SolidRun

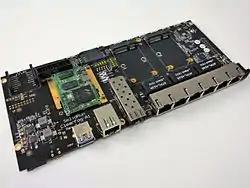
ClearFog Pro, based on the ARMADA 38x SoC with the MicroSoM clearly visible on the left side.

Based on the Marvell ARMADA 388 SoC, the SOM features a Dual core ARM Cortex-A9 with 1.6 GHz processing power (up to 1.3 GHz in industrial grade), and up to 2 GB, 32-bit DDR3L memory. At 30 mm × 50 mm the ARMADA MicroSoM is the basis for a number of SolidRun's products in this product family.